Bob Geren

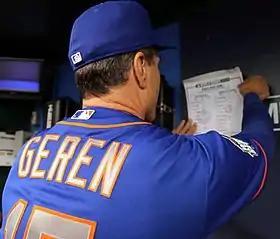
Geren as bench coach for the New York Mets during the 2015 World Series.

On November 17, 2006, Geren was promoted from his previous position as Athletics bench coach to become the 28th manager in Oakland Athletics franchise history. He replaced Ken Macha, who was fired after disagreements with players and general manager Billy Beane. In 2007, Geren led the A's to a 76–86 record. In 2008, the Athletics finished the season with a 75–86 record.